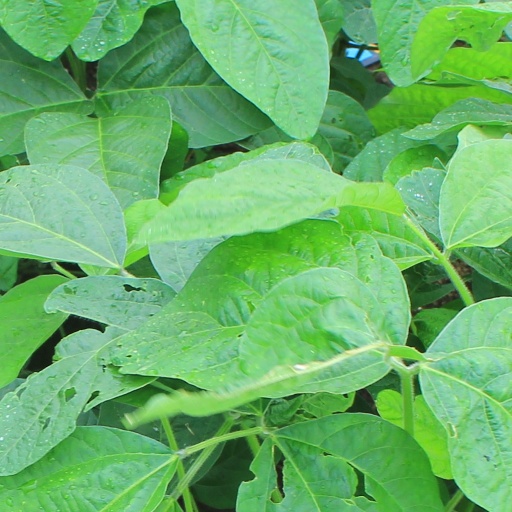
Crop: soybean